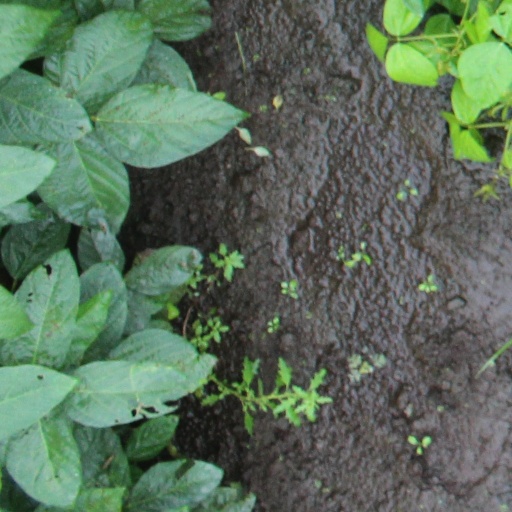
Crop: soybean